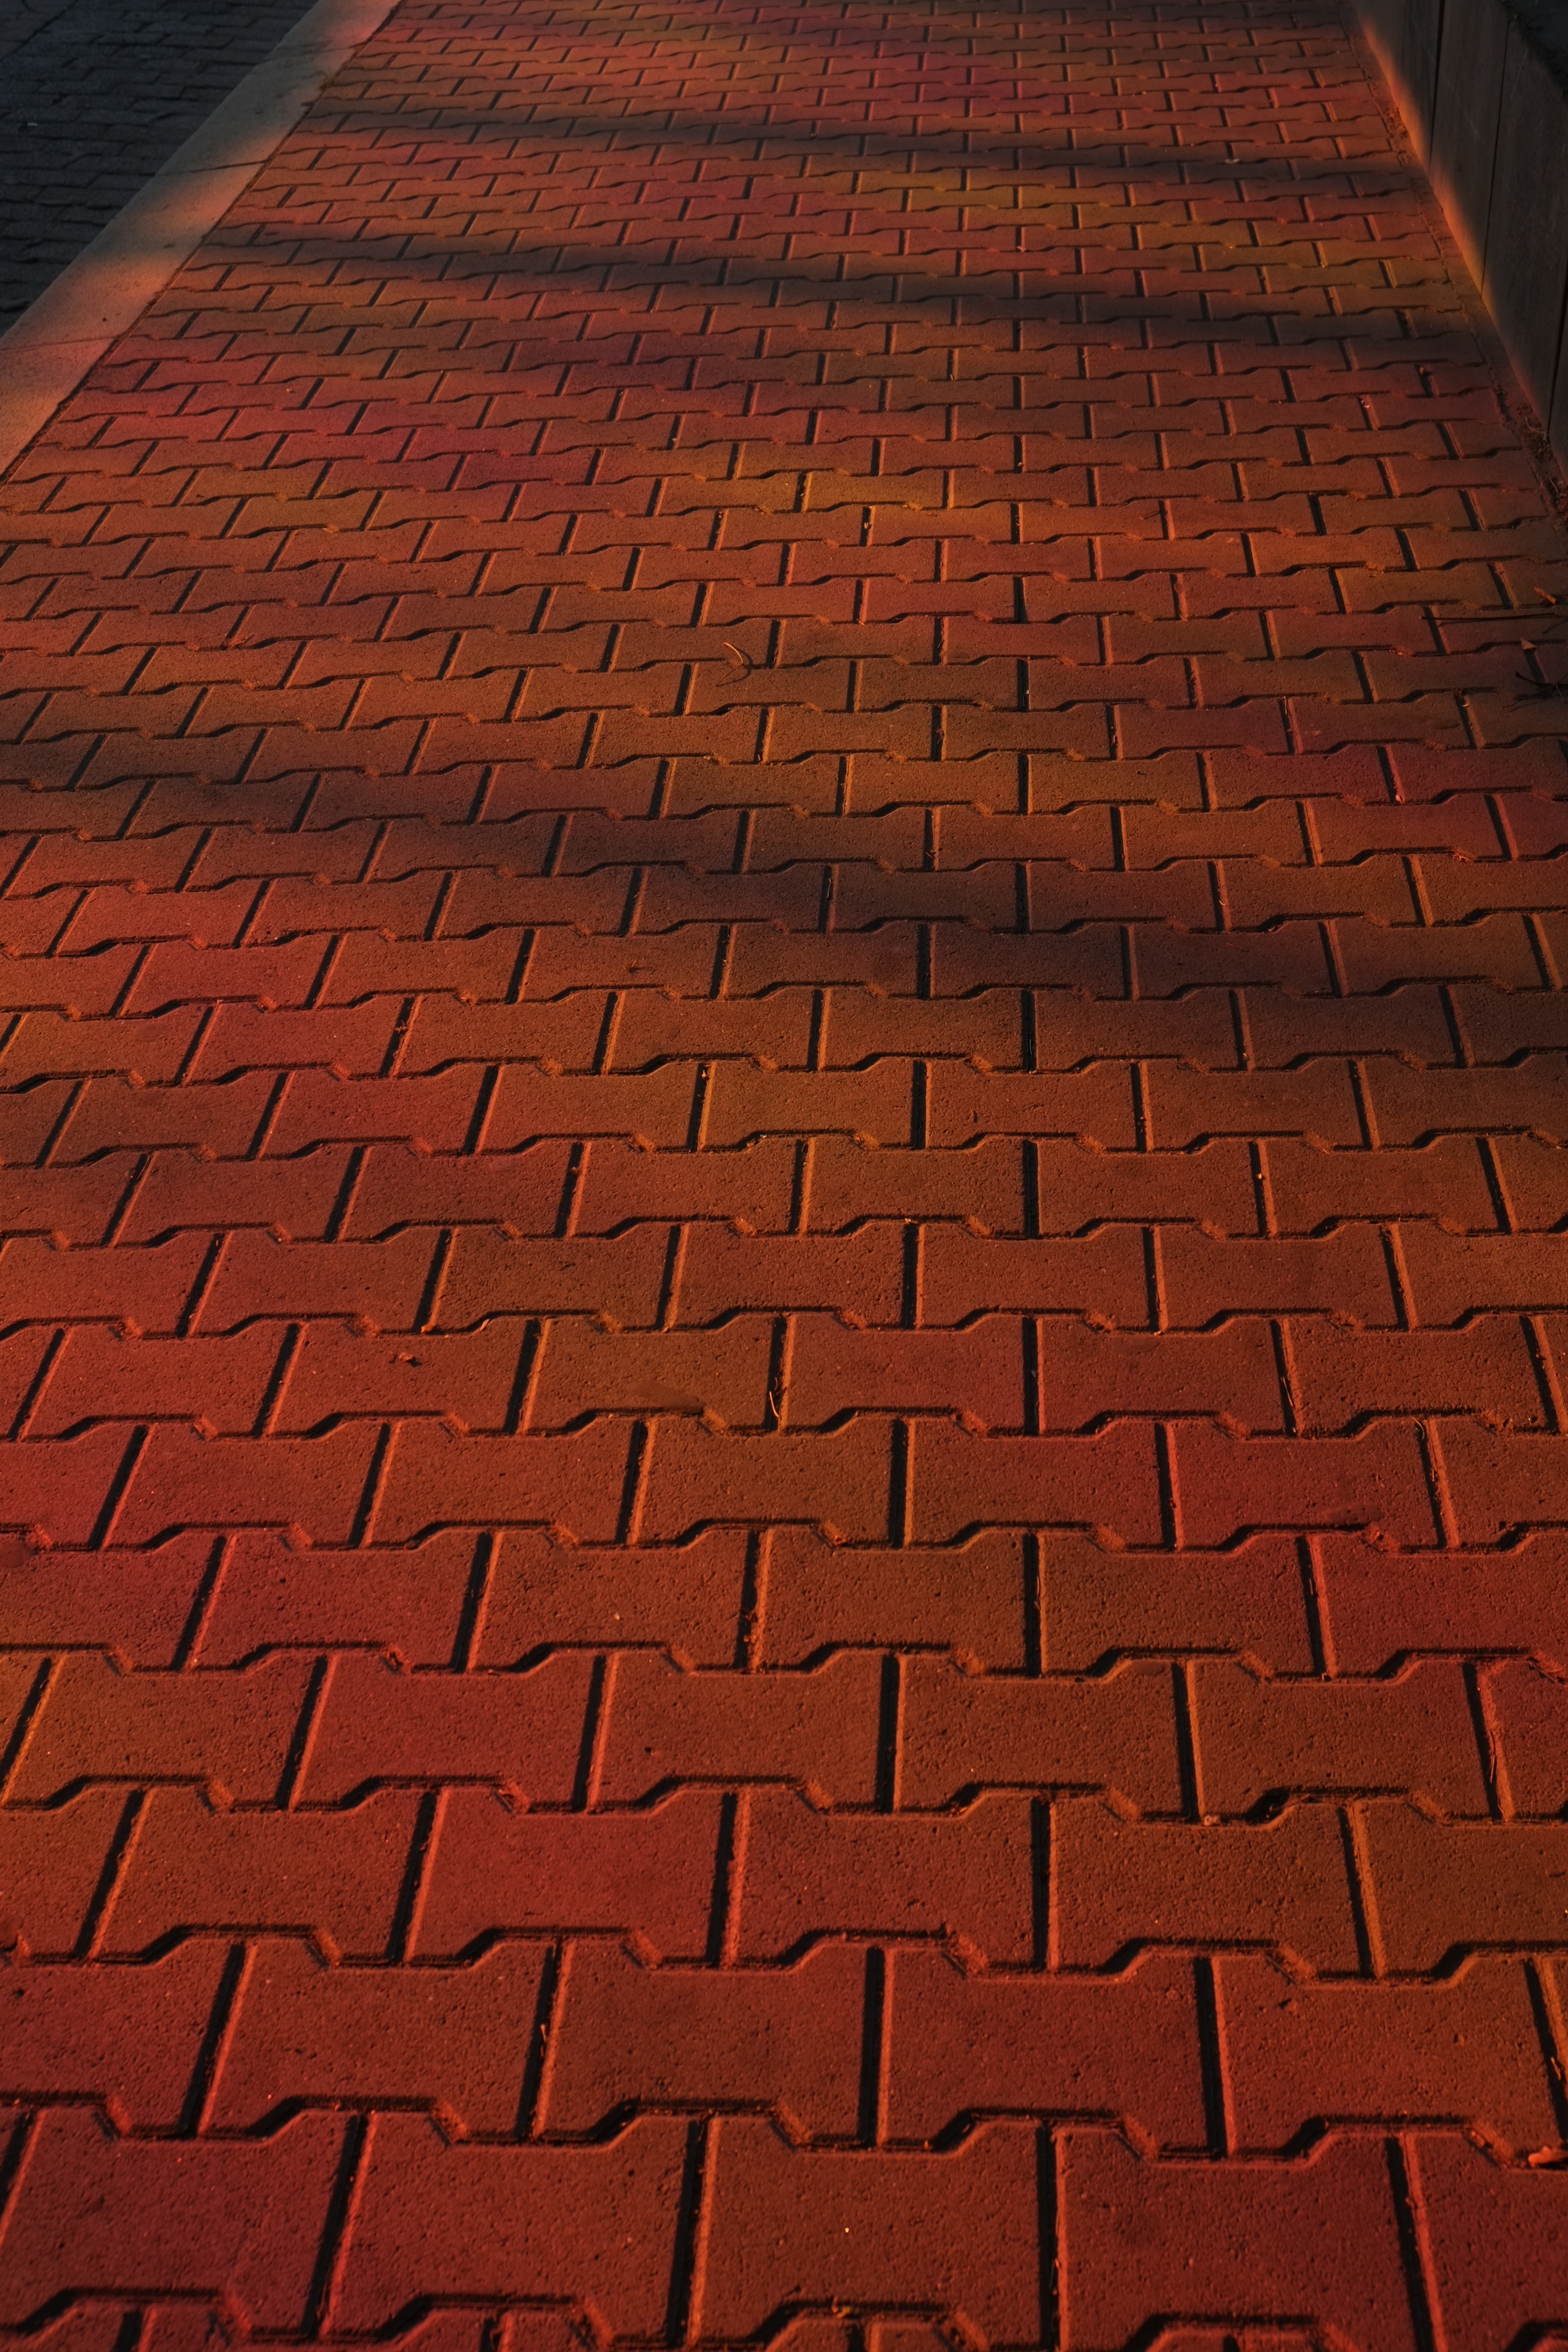
nature, light, wood, sun, road, ground, sidewalk, floor, pattern, red, color, shadow, colorful, brick, material, circle, lichtspiel, patch, stones, hardwood, away, paving stones, paved, flooring, road construction, road surface, paved road, outdoor structure